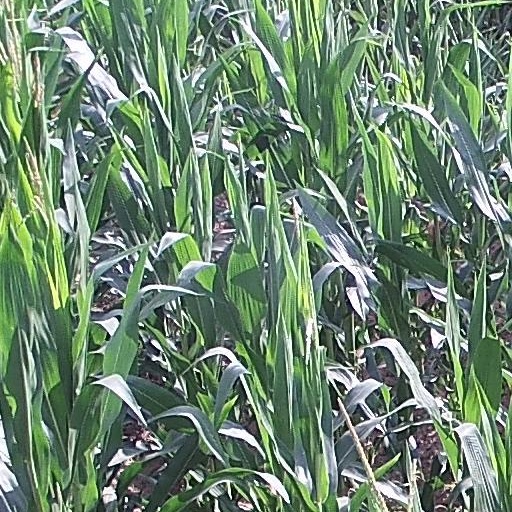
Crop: maize; corn